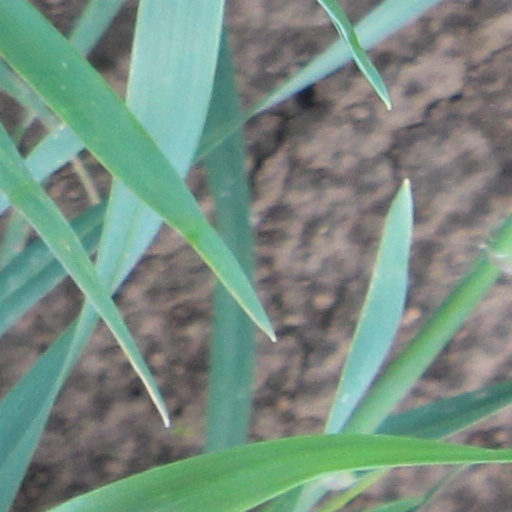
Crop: wheat